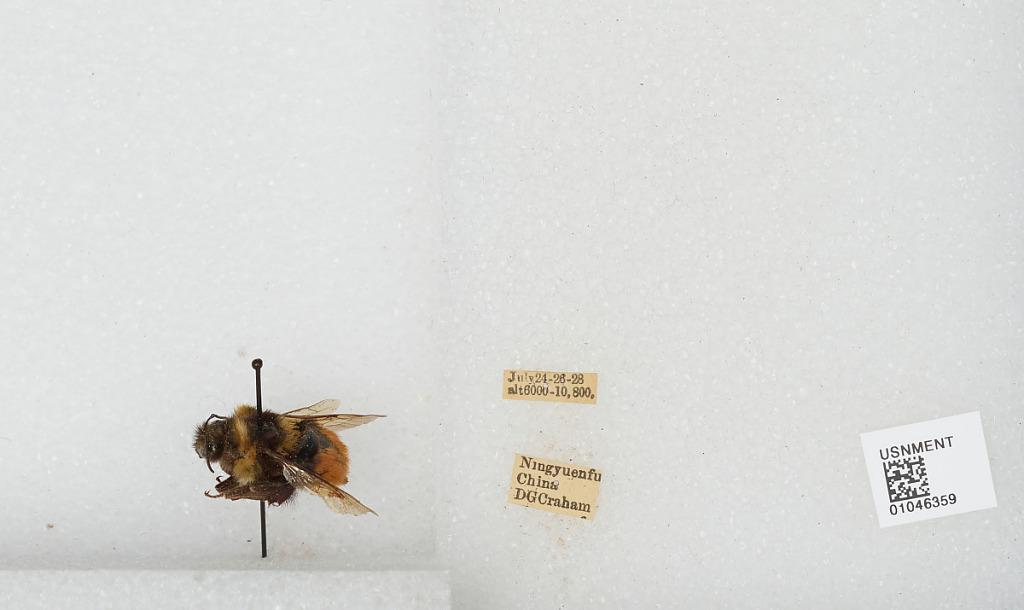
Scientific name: Bombus sp.
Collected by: D. Graham
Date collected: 1928-7-24
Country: China
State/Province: Sichuan
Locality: Xichang